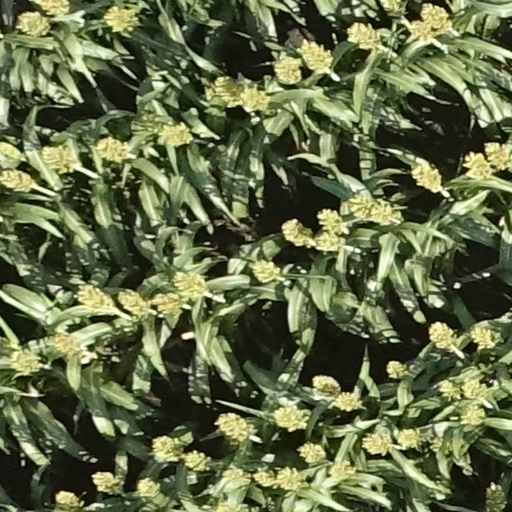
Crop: sorghum